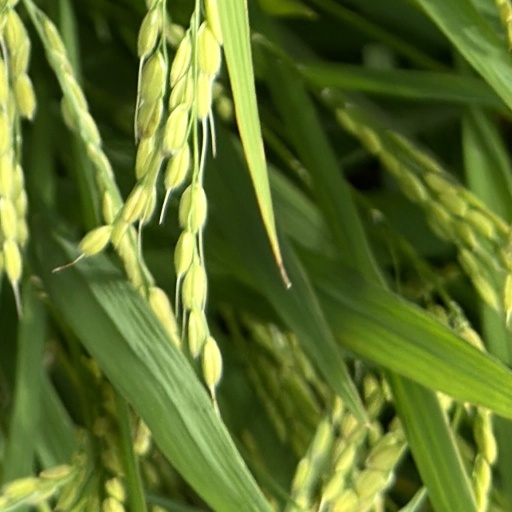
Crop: rice